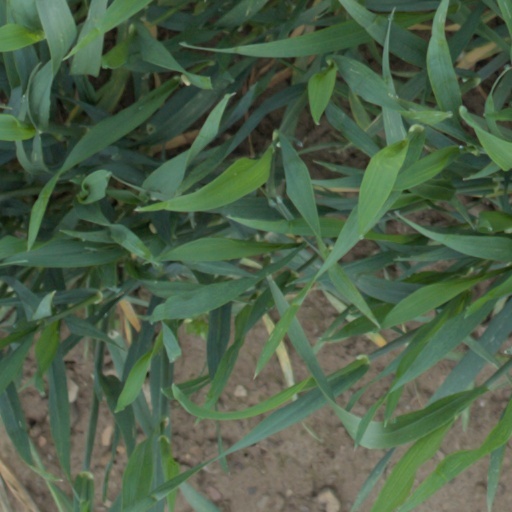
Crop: wheat